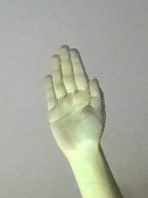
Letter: seen